Brüning Museum

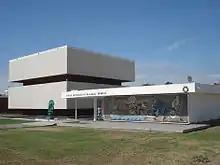
Brüning Museum

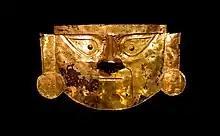
Lambayeque funerary gold mask in Brüning Museum

The Brüning Museum, also known as Museo Regional Arqueológico Enrique Bruning de Lambayeque was inaugurated in 1966 and it is located in two blocks of the principal park in Lambayeque, Peru. It was based on the collections of Hans Heinrich Brüning, a German researcher.